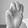
ASL letter: M